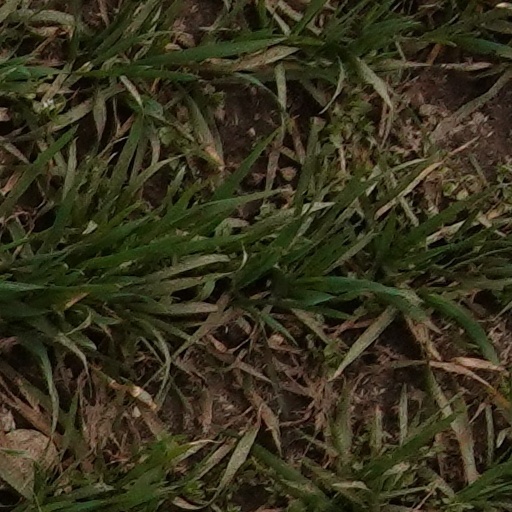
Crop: wheat